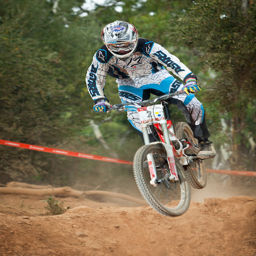
person had a solid result , being the competitive type he was searching for more though .